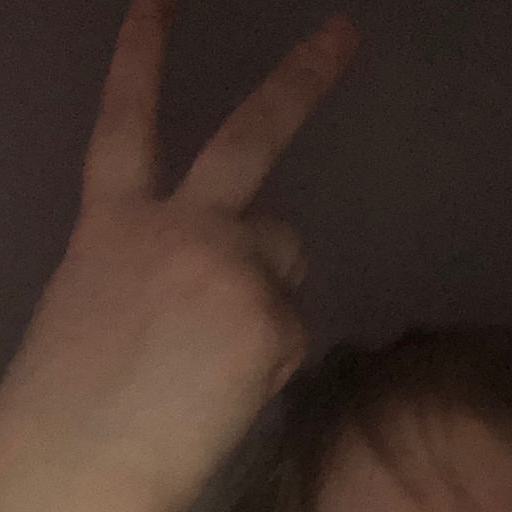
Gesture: peace_inverted